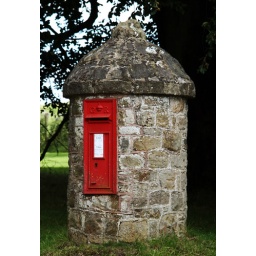
This post box is in the car park at chirk castle.